Inca Garcilaso de la Vega

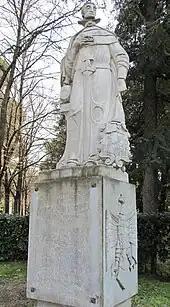
Statue of Garcilaso in Villa Borghese gardens, Rome

Born Gómez Suárez de Figueroa in Cuzco, Peru, in 1539, he was the natural son of a Spanish conqueror and "encomendero" and a royal Inca mother. He was born during the early years of the Spanish conquest. His father was Spanish captain and "conquistador" Sebastián Garcilaso de la Vega y Vargas (d. 1559). His mother was an elite Inca woman, Palla Chimpu Ocllo, who was baptized after the fall of Cuzco as Isabel Suárez Chimpu Ocllo. She was descended from Inca nobility, a daughter of Túpac Huallpa and a granddaughter (not a niece) of the powerful Inca Tupac Yupanqui. Because his parents were not married in the Catholic Church, he was considered illegitimate and the boy was given only his mother's surname. Under the Spanish system of caste that developed, he would have been classified as a mestizo (for his mixed parents).